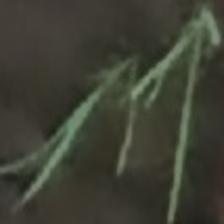
Label: clustered